North Downs

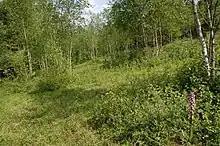
Lady orchids growing in calcareous woodland and scrub, Denge Wood.

Following the Cretaceous, the sea covering the south of England began to retreat and the land was pushed higher. The Weald (the area covering modern day south Surrey, south Kent and north Sussex) was lifted by the same geological processes that created the Alps, resulting in an anticline which stretched across the English Channel to the Artois region of northern France. Initially an island, this dome-like structure was drained by the ancestors of the rivers which today cut through the North and South Downs. The dome was eroded away over the course of the Cenozoic, exposing the strata beneath and resulting in the escarpments of the Downs.